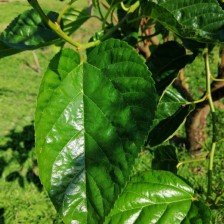
Variety: BlackOodTurkey